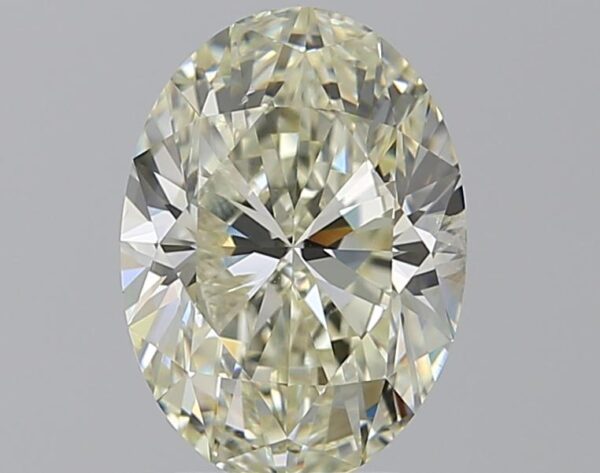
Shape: oval
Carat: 2.76
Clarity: SI2
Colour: N
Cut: EX
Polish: EX
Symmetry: EX
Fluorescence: F
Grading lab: GIA
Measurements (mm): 10.8 x 7.76 x 4.94